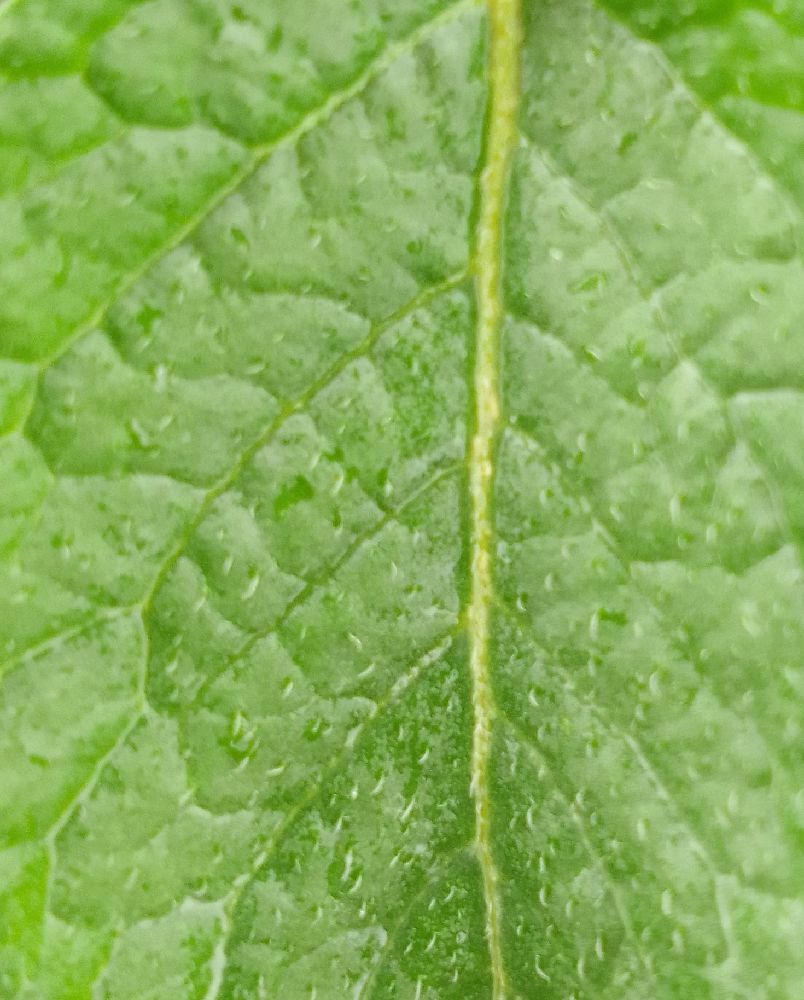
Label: Healthy